Peugeot

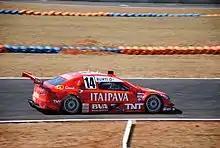

Peugeot's domination continued in the 1985 season. Despite Vatanen's nearly fatal accident in Argentina, in the middle of the season, his teammate and compatriot Timo Salonen led Peugeot to its first drivers' and manufacturers' world championship titles, well ahead of Audi and their Audi Sport Quattro. In the 1986 season, Vatanen's young replacement Juha Kankkunen beat Lancia's Markku Alén to the drivers' title and Peugeot took its second manufacturers' title ahead of Lancia. Following FIA's banning of Group B cars for 1987, in May after Henri Toivonen's fatal accident, Todt was outraged and even (unsuccessfully) pursued legal action against the federation. Peugeot then switched to rally raids. Using the 205 and a 405, Peugeot won the Dakar Rally four times in a row from 1987 to 1990; three times with Vatanen and once with Kankkunen. In 2015 Peugeot again took part in the Rally Dakar with a newly constructed buggy. For the 2016 Paris-Dakar, Peugeot presented a new team of drivers including 9-time WRC-champion Sébastien Loeb and 12-time Dakar winner Stéphane Peterhansel who managed to win the 2016 edition for the Peugeot factory team in the Peugeot 2008 DKR. The 2017 edition saw Peugeot make the switch to the new 3008 DKR where Peterhansel won the event for the 13th time in a row. On 31 October 2017, Peugeot announced that it would end its program in the Dakar Rally after the 2018 edition in order to focus on its FIA World Rallycross Championship career. The 2018 event would see Peugeot win for the seventh straight time with ex-World Rally Championship driver Carlos Sainz.